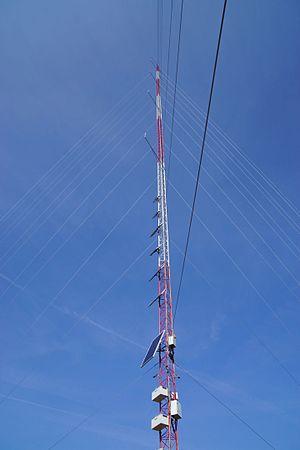
Le mât de mesure manométrique, préfigurant le projet de parc éolien du dôme haut-saônois, autour de Saulnot. Il est implanté à Granges-le-Bourg et domine Malval.
Une éolienne est un dispositif qui transforme l'énergie cinétique du vent en énergie mécanique, dite énergie éolienne, laquelle est ensuite le plus souvent transformée en énergie électrique. Les éoliennes produisant de l'électricité sont appelées aérogénérateurs, tandis que les éoliennes qui pompent directement de l'eau sont parfois dénommées éoliennes de pompage ou pompe à vent. Une forme ancienne d'éolienne est le moulin à vent.
L'énergie éolienne est l'énergie du vent, dont la force motrice est utilisée dans le déplacement de voiliers et autres véhicules ou transformée au moyen d'un dispositif aérogénérateur, comme une éolienne ou un moulin à vent, en une énergie diversement utilisable. L'énergie éolienne est une énergie renouvelable.
Un anémomètre est un terme du XVIIIᵉ siècle, composé du préfixe « anémo » et du suffixe « mètre ». Il s'agit donc d'un appareil permettant de mesurer la vitesse ou la pression du vent. Il en existe plusieurs variantes qui peuvent être regroupées en deux types principaux : à mesure du déplacement de l'air et à variation de pression causé par ce mouvement. Les anémomètres sont le plus souvent disposés sur un pylône baptisé mât anémométrique, dont la hauteur dépend à la fois de la nature du site d'observation et de l'objectif des mesures.